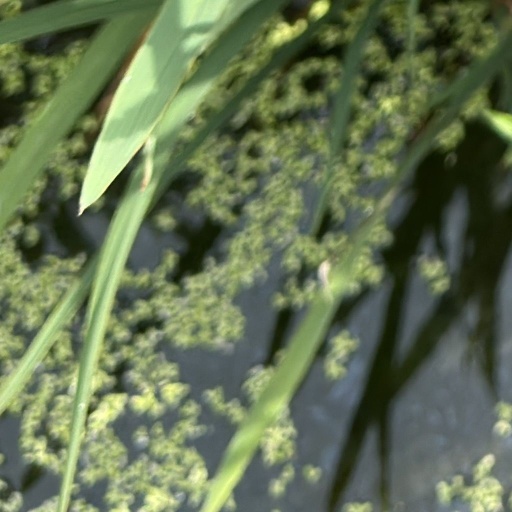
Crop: rice